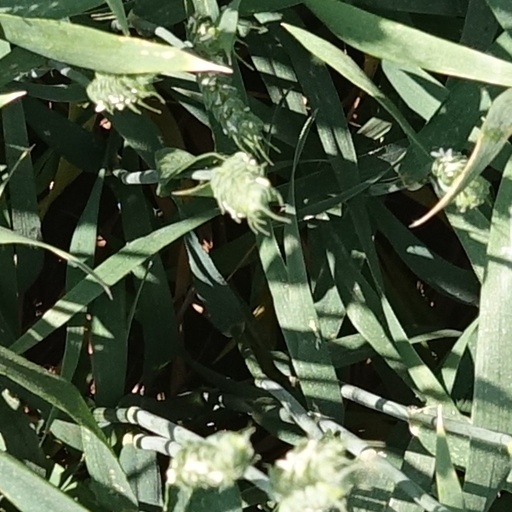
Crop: wheat